Truncated 5-cell

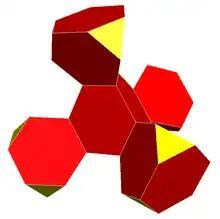
A 3D net for {6,43}, with pairs of yellow triangles folded together into 4D and removed

The regular skew polyhedron, {6,4|3}, exists in 4-space with 4 hexagonal around each vertex, in a zig-zagging nonplanar vertex figure. These hexagonal faces can be seen on the bitruncated 5-cell, using all 60 edges and 30 vertices. The 20 triangular faces of the bitruncated 5-cell can be seen as removed. The dual regular skew polyhedron, {4,6|3}, is similarly related to the square faces of the runcinated 5-cell.